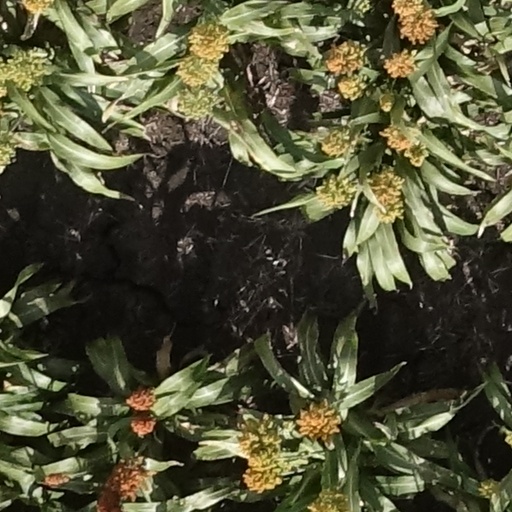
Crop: sorghum